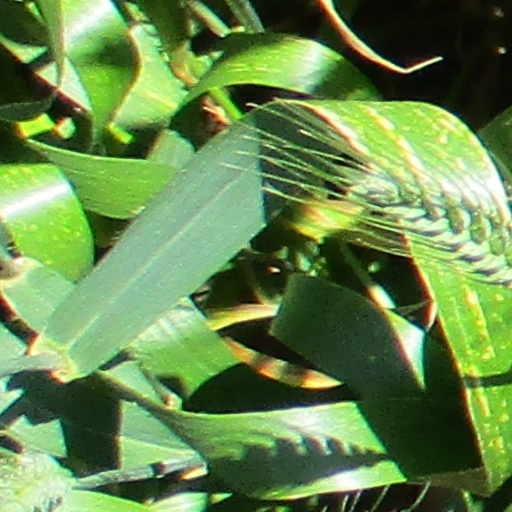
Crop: wheat